Shamakhi Fortress

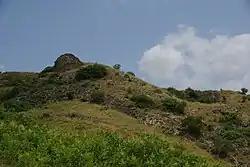

Shamakhi Castle – a fortress built to defend the medieval city of Shamakhi. In the XI-XII centuries, many cities of Shirvan grew and developed, some of them had their defense structures rebuilt. In 1045, Shirvanshah Gubad (1043-1049) built a new strong castle wall of carved white stone and iron gates in Shamakhi, the capital of Shirvan.